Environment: real
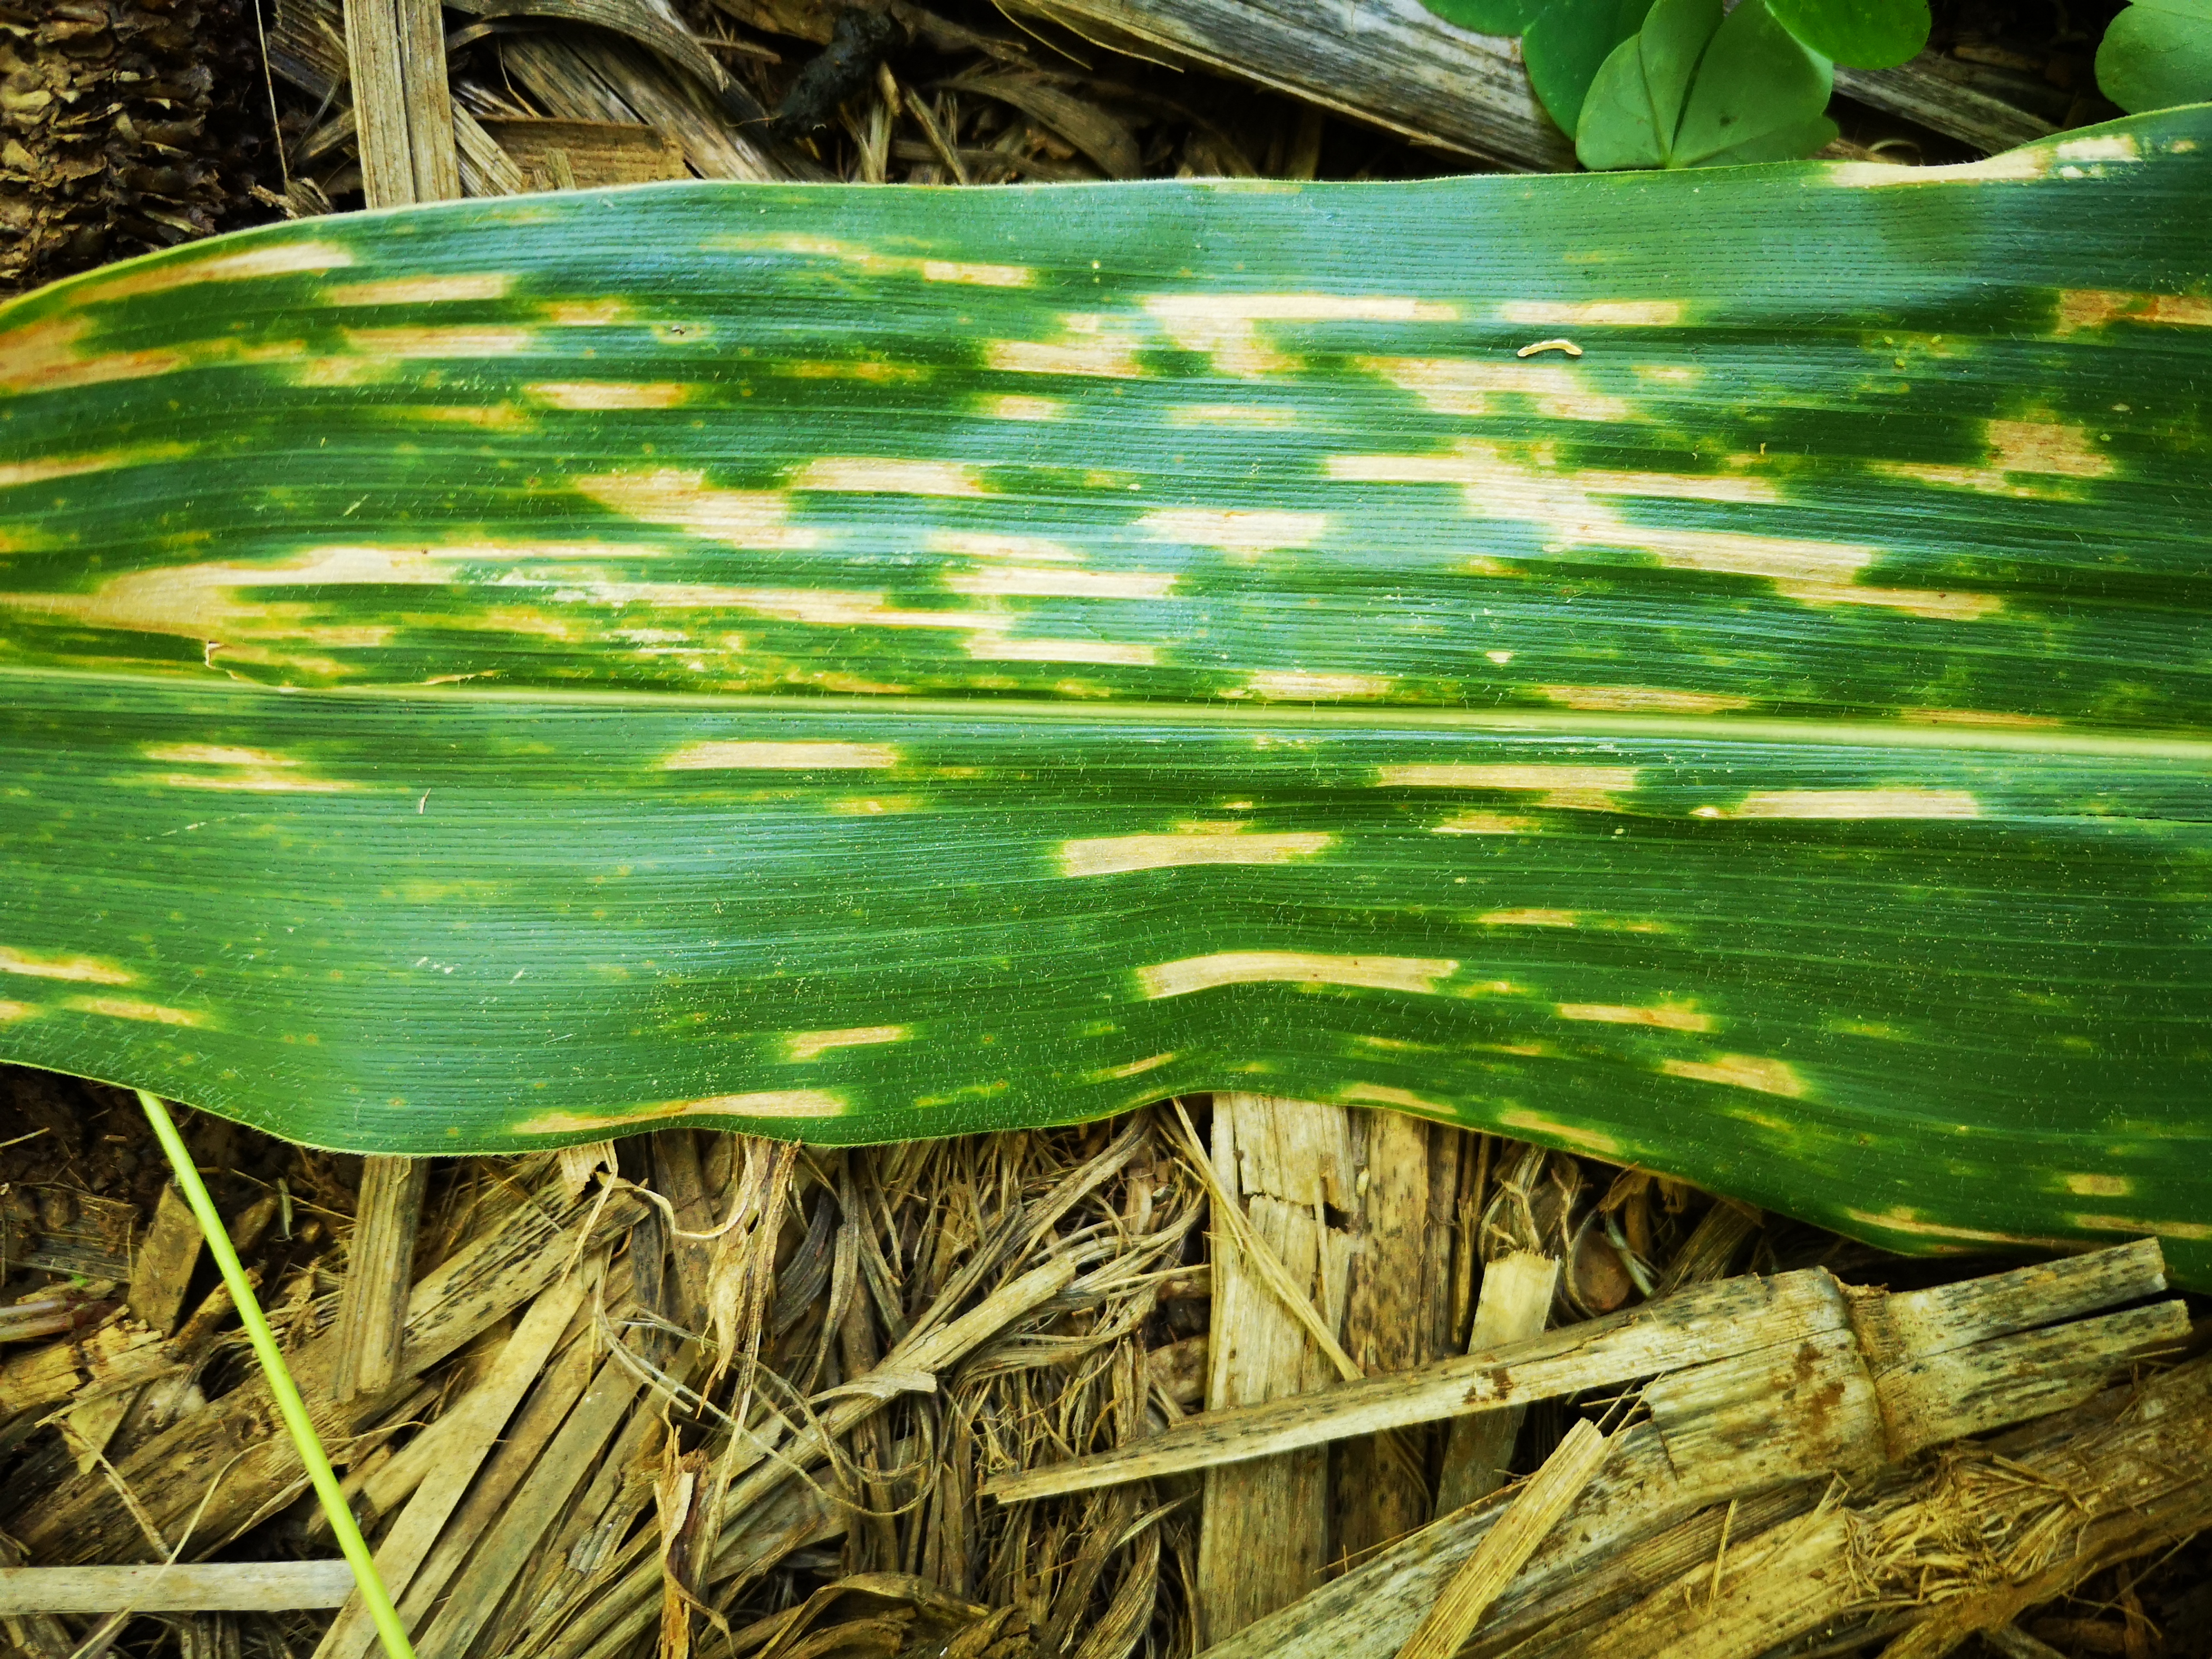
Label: gray_leaf_spot